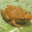
Label: frog